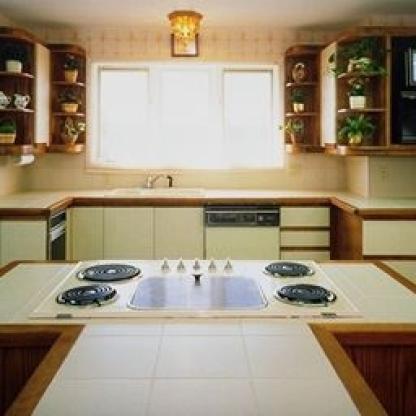
Scene: Indoor